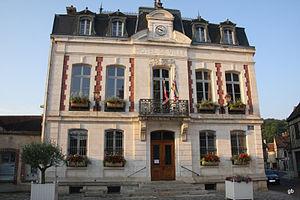
l'hôtel de Ville
Saint-Julien-du-Sault est une commune française située dans le département de l'Yonne, en région Bourgogne-Franche-Comté.